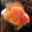
Label: aquarium_fish